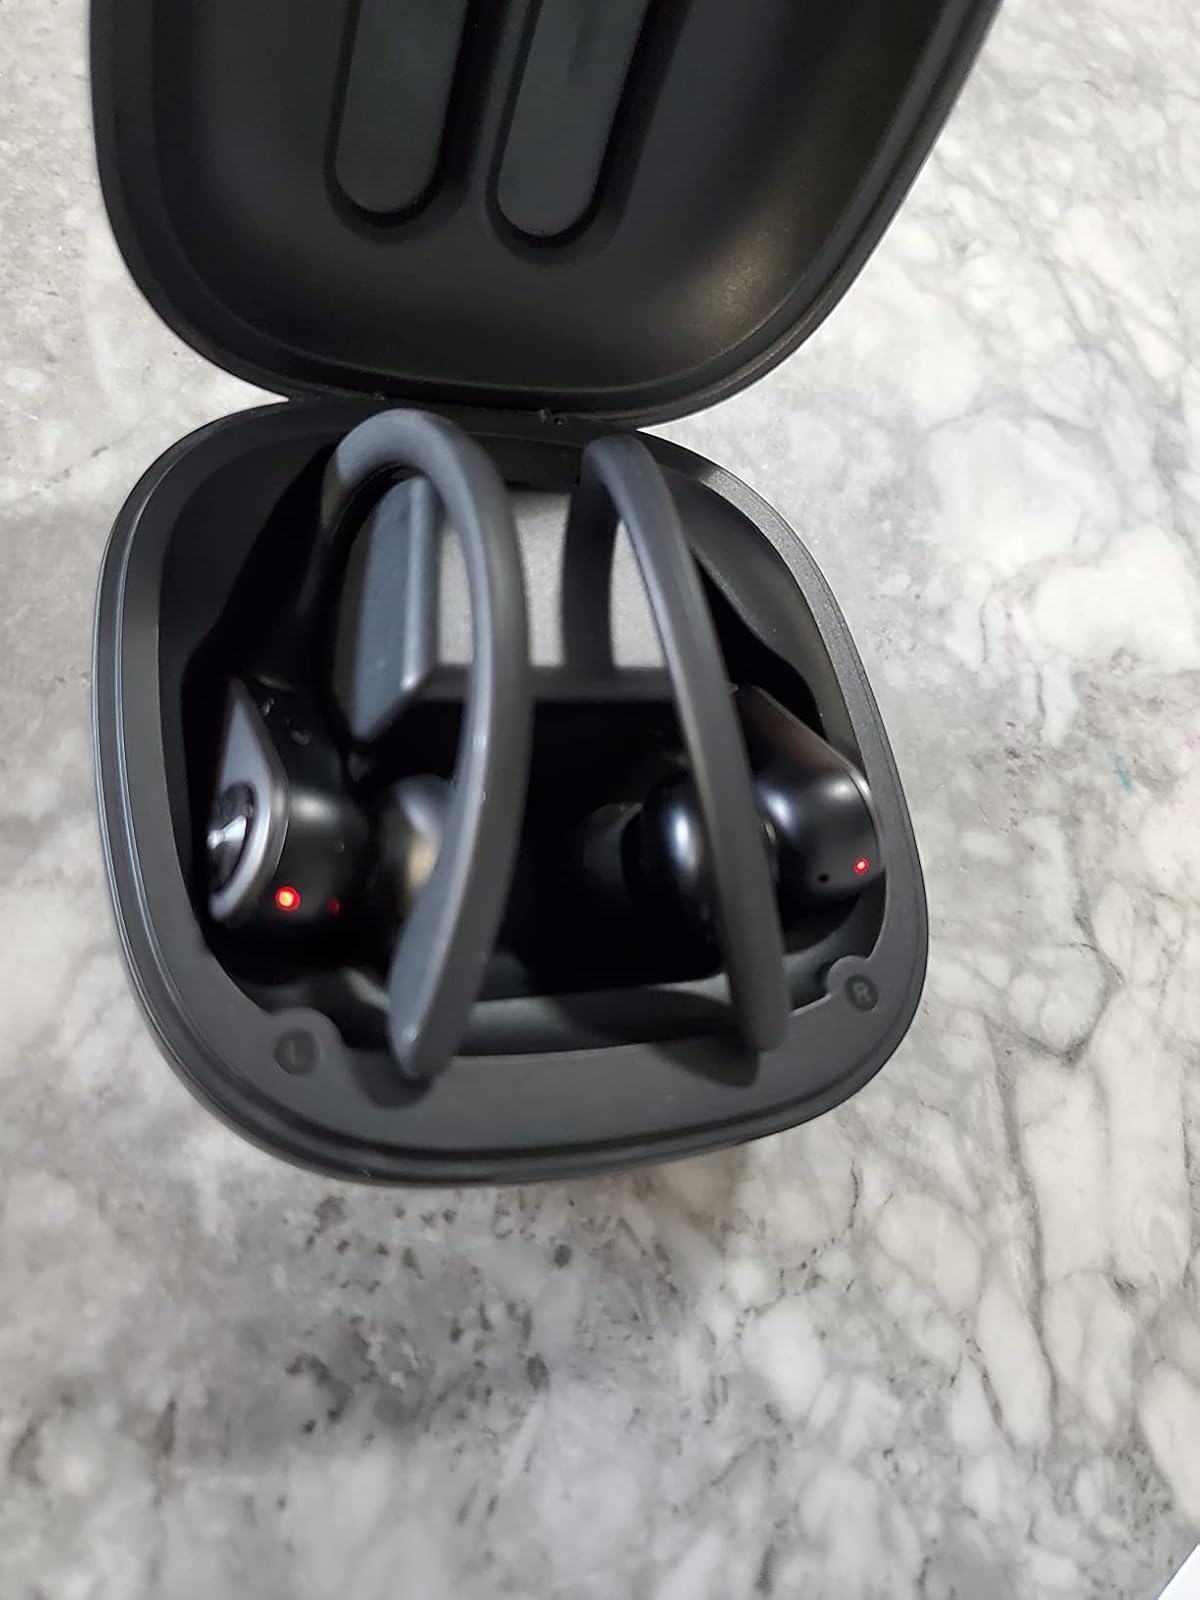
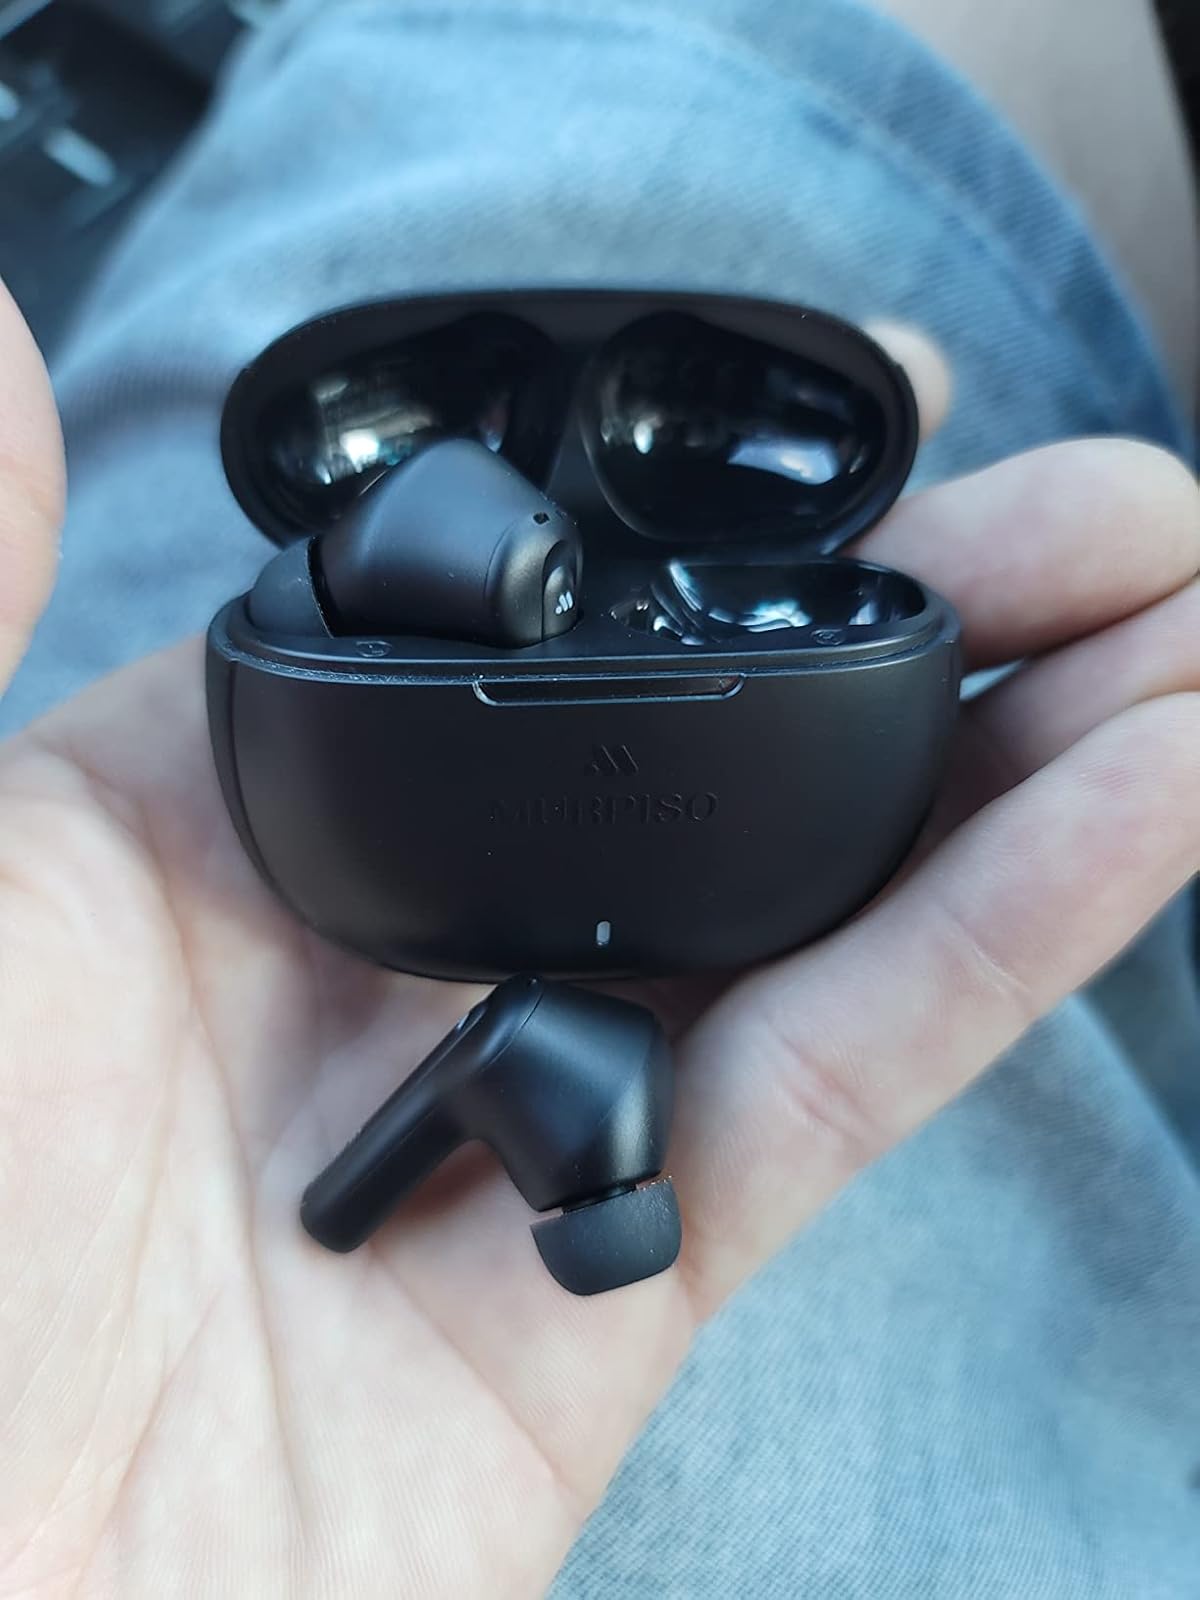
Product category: earbuds
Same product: no